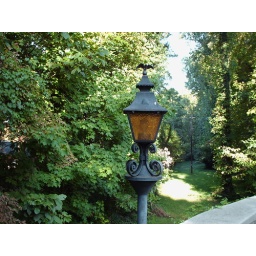
A nifty little lamp post with telephone lines stretching off into the woods in the background.